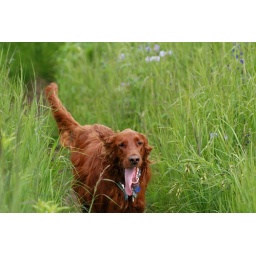
Fergus running in the grass